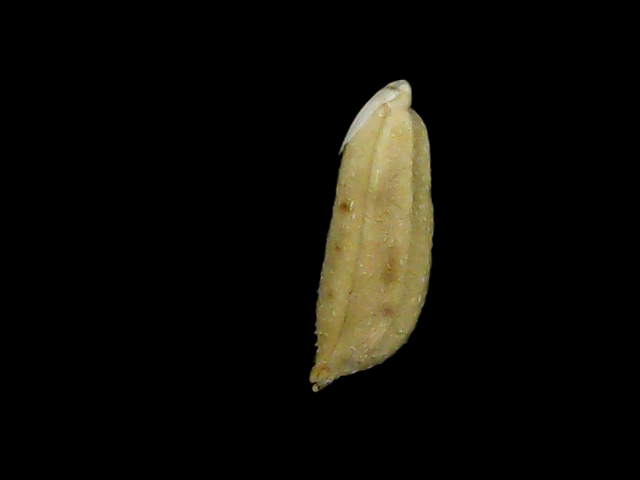
Rice variety: Bd49